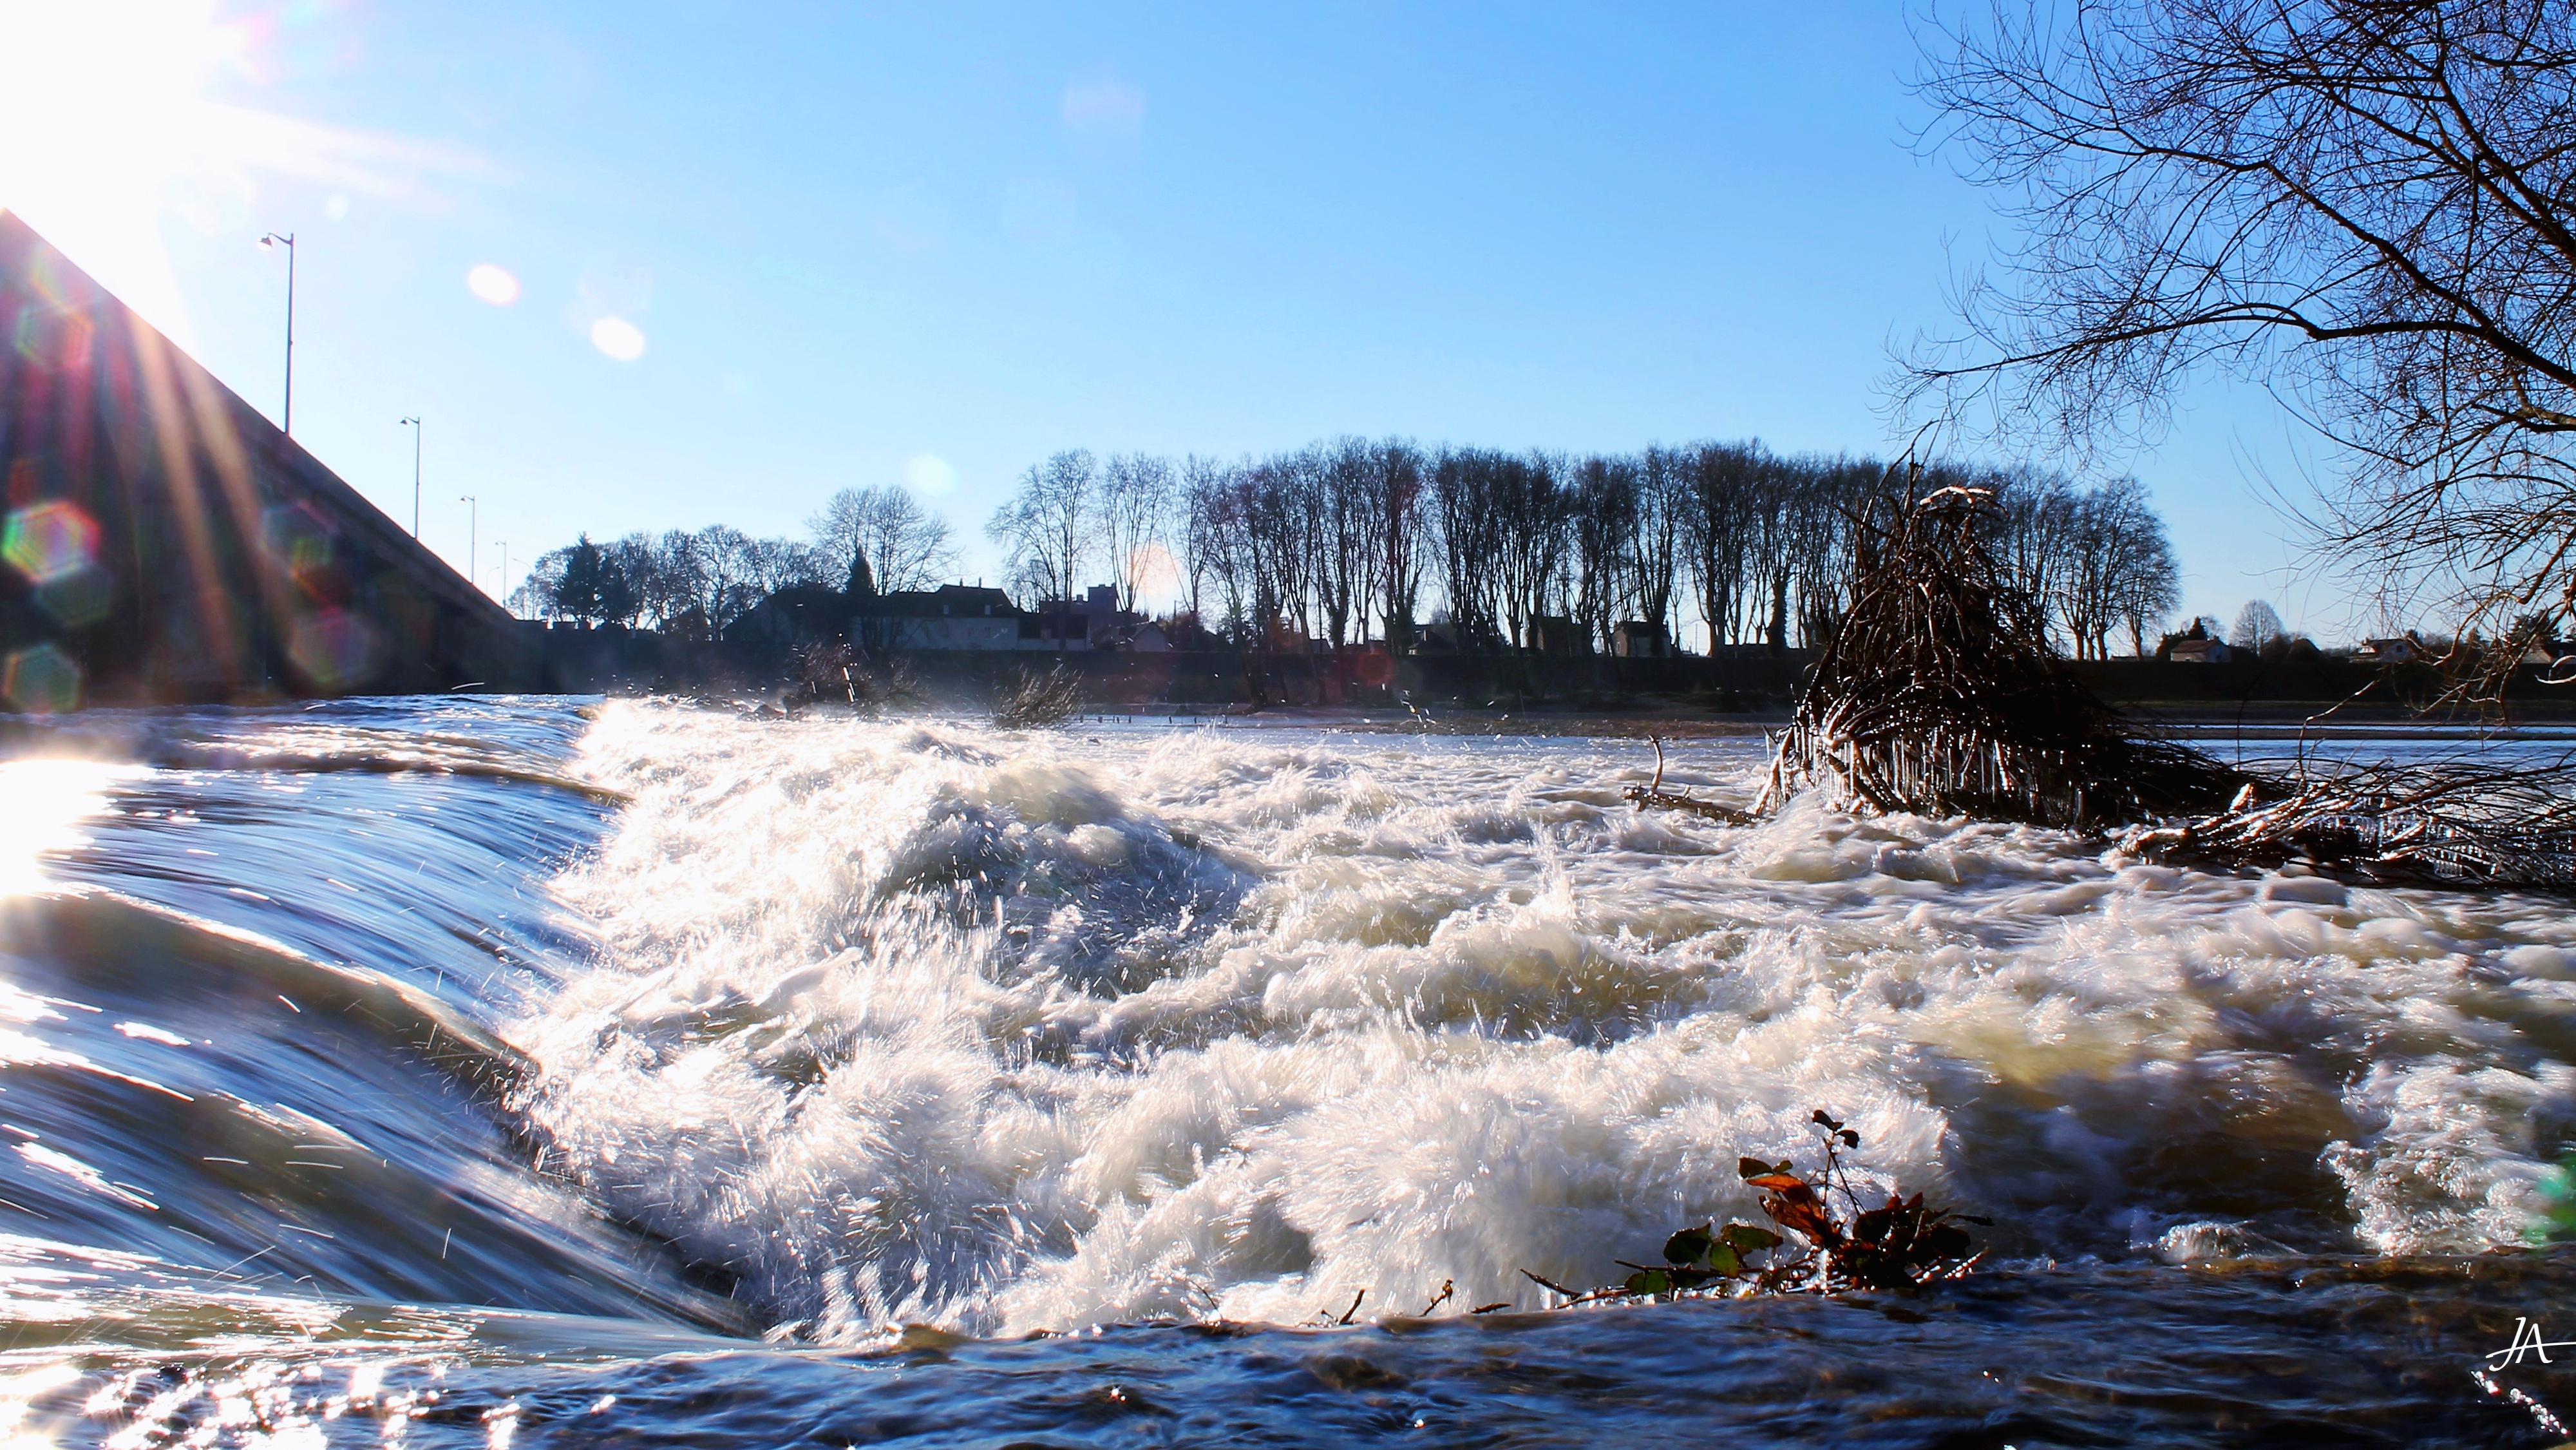
loire, water, river, rapid, sky, wave, winter, wilderness, water resources, watercourse, waterway, tree, tide, cloud, wind wave, snow, boating, ocean, mountain, recreation, freezing, wind, sea, stream, lake, vehicle, ice, rock, channel, boat